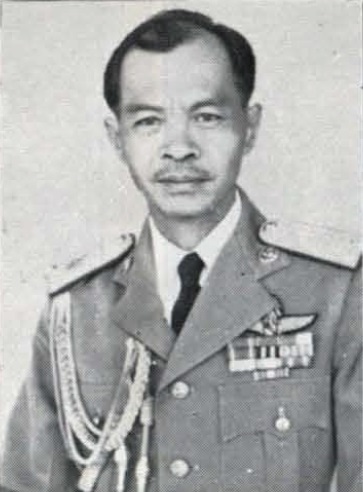
หม่อมเจ้ารังษิยากร อาภากร

| image = รังสิยากร อาภากร.jpg
| death_style = สิ้นชีพตักษัย
| father1 = พระเจ้าบรมวงศ์เธอ กรมหลวงชุมพรเขตอุดมศักดิ์
| mother1 = พระวรวงศ์เธอ พระองค์เจ้าทิพยสัมพันธ์
| spouse = หม่อมราชวงศ์ไพเราะ กฤดากร
| spouse-type = หม่อม
| issue = หม่อมราชวงศ์ทิพพเราะ อาภากรหม่อมราชวงศ์ดารณี วัฒนายากรหม่อมราชวงศ์ชัยกร อาภากร
| issue-type = บุตร
| house = ราชวงศ์จักรี|จักรี
| burial_date = 22 กุมภาพันธ์ พ.ศ. 2509
| burial_style = พระราชทานเพลิง
| burial_place = เมรุหลวงหน้าพลับพลาอิศริยาภรณ์ วัดเทพศิรินทราวาส
| religion = พุทธ
Infobox military person |embed = yes
| rank = ไฟล์:RTAF OF-8 (Air Marshal).svg|14px พลอากาศโท
| branch = กองทัพอากาศไทย
|ราชสกุล=
พลอากาศโท หม่อมเจ้ารังษิยากร อาภากร (11 สิงหาคม พ.ศ. 2449 - 30 ธันวาคม พ.ศ. 2508) เป็นพระโอรสในพระเจ้าบรมวงศ์เธอ กรมหลวงชุมพรเขตอุดมศักดิ์กับพระวรวงศ์เธอ พระองค์เจ้าทิพยสัมพันธ์ อดีตรัฐมนตรีสั่งราชการแทนรัฐมนตรีว่าการกระทรวงกลาโหม และอดีตรองผู้บังคับการกองบินยุทธการ และอดีตเอกอัครราชทูต ณ มะนิลา|กรุงมะนิลา ประเทศฟิลิปปินส์
== พระประวัติ ==
ม.จ.รังษิยากร อาภากร มีพระนามลำลองว่า ท่านชายรังอนุสรณ์ในงานพระราชทานเพลิงศพ ม.จ.ไกรสิงห์ วุฒิชัย ณ เมรุวัดธาตุทอง วันพุธ ที่ 23 มิถุนายน 2519. ม.ป.ท.: มงคลการพิมพ์; 2519. เป็นพระโอรสในพระเจ้าบรมวงศ์เธอ กรมหลวงชุมพรเขตอุดมศักดิ์ กับพระวรวงศ์เธอ พระองค์เจ้าทิพยสัมพันธ์ ประสูติเมื่อวันที่ 11 สิงหาคม พ.ศ. 2449 ทรงดำรงตำแหน่งรัฐมนตรีสั่งราชการแทนรัฐมนตรีว่าการกระทรวงกลาโหม เมื่อปี พ.ศ. 2491 หลังจากนั้นทรงรับราชการในกองทัพอากาศในตำแหน่งรองผู้บังคับการกองบินยุทธการในปี พ.ศ. 2501 จากนั้นโอนไปทรงรับราชการกระทรวงการต่างประเทศในตำแหน่งเอกอัครราชทูต ณ มะนิลา|กรุงมะนิลา ประเทศฟิลิปปินส์
หม่อมเจ้ารังษิยากรเสกสมรสกับหม่อมราชวงศ์ไพเราะ (ราชสกุลเดิม กฤดากร; ธิดาหม่อมเจ้าอมรทัต กฤดากร) มีโอรสธิดา 3 คน คือ
*ม.ร.ว.ทิพพเราะ อาภากร สมรสกับสุคนธ์ ศรโชติ มีบุตรธิดา 3 คน คือ
**อรทิพย์ ศรโชติ มีบุตรชาย  นายนีติบุตร วสีนนท์
**นวลหทัย ศรโชติ (นามเดิมรวคนธ์ ศรโชติ ) มีบุตรสาว นางสาวณัฐมณฑ์ ศรโชติ
**ภัทเรก ศรโชติ สมรสกับ สุกัญญา ศรโชติ (วีสกุล) มีบุตรชาย นายพัทธ์ ศรโชติ
*ม.ร.ว.ดารณี อาภากร สมรสกับ นายแพทย์วิบูลย์ วัฒนายากร มีบุตรธิดา 2 คน คือ
**สลีลา วัฒนายากร
**สิทธิ วัฒนายากร
*ม.ร.ว.ชัยกร อาภากร
ม.จ.รังษิยากรสิ้นชีพตักษัยเมื่อวันที่ 30 ธันวาคม พ.ศ. 2508 สิริชันษา 59 ปีกองทัพอากาศพิมพ์เป็นอนุสรณ์ในงานพระราชทานเพลิงศพ พลอากาศโท หม่อมเจ้ารังษิยากร อาภากร ม.ป.ช., ,ม.ว.ม., ท.จ. ร.ก., ณ เมรุหน้าพลับพลาอิศริยาภรณ์ วัดเทพศิรินทราวาส วันที่ 22 กุมภาพันธ์ พุทธศักราช 2509. พระราชทานเพลิงศพเมื่อวันที่ 22 กุมภาพันธ์ พ.ศ. 2509 ณ เมรุหลวงหน้าพลับพลาอิศริยาภรณ์ วัดเทพศิรินทราวาส
== พระเกียรติยศ ==
=== เครื่องราชอิสริยาภรณ์ ===
==== ไทย ====
ราชกิจจานุเบกษา, แจ้งความสำนักนายกรัฐมนตรี เรื่อง พระราชทานเครื่องราชอิสริยาภรณ์ เล่ม 82 ตอนที่ 111 วันที่ 23 ธันวาคม 2508
แจ้งความสำนักนายกรัฐมนตรี เรื่อง พระราชทานเครื่องราชอิสริยาภรณ์
ราชกิจจานุเบกษา, แจ้งสำนักนายกรัฐมนตรี เรื่องพระราชทานองพระราชทานเครื่องราชอิสริยาภรณ์จุลจอมเกล้า หน้า ๑๒๐๙ เล่ม ๗๔ ตอนที่ ๔๗, ๙ พฤษภาคม พ.ศ. ๒๕๐๐
แจ้งความสำนักนายกรัฐมนตรี เรื่อง พระราชทานเหรียญกล้าหาญ
แจ้งความสำนักนายกรัฐมนตรี เรื่อง พระราชทานเหรียญชัยสมรภูมิ เล่ม 79 ตอนที่ 83 ราชกิจจานุเบกษา 8 กันยายน 2505
ราชกิจจานุเบกษา, แจ้งสำนักนายกรัฐมนตรี เรื่องพระราชทานเหรียญรัตนาภรณ์ หน้า ๖๒ เล่ม ๗๔ ตอนที่ ๑, ๑๗ พฤศจิกายน พ.ศ. ๒๕๙๙
==== ต่างประเทศ ====
* :
** พ.ศ. 2495 - ไฟล์:Us_legion_of_merit_officer_rib.png|80x80px ลีเจียนออฟเมอริต ชั้นนายทหาร แจ้งความสำนักนายกรัฐมนตรี เรื่อง พระราชานพระบรมราชานุญาตประดับเครื่องอิสริยาภรณ์ต่างประเทศ
* :
**พ.ศ. 2508 - ไฟล์:PHL Order of Sikatuna - Grand Cross BAR.png|80x80px เครื่องอิสริยาภรณ์ซิกาตูนา ชั้นประถมาภรณ์
=== พระยศ ===
==== พระยศทางทหาร ====
* 1 เมษายน พ.ศ. 2476 : นายเรือตรี ประกาศสำนักนายกรัฐมนตรี เรื่อง พระราชทานยศทหาร
* 1 เมษายน พ.ศ. 2479 : นายเรือโท ประกาศ เรื่อง พระราชทานยศทหาร รวม ๒ เรื่อง
* 1 ธันวาคม พ.ศ. 2479 : นายเรืออากาศโท ประกาศ เรื่อง พระราชทานยศทหารอากาศ
* 1 เมษายน พ.ศ. 2481 : นายเรืออากาศเอก ประกาศกระทรวงกลาโหม เรื่อง พระราชทานยศทหาร
* 1 เมษายน พ.ศ. 2483 : นายนาวาอากาศตรี ประกาศกระทรวงกลาโหม เรื่อง พระราชทานยศทหาร
* 1 กรกฎาคม พ.ศ. 2485 : นายนาวาอากาศโท ประกาศสำนักนายกรัฐมนตรี เรื่อง พระราชทานยศทหาร
* 1 มกราคม พ.ศ. 2495 : พลอากาศจัตวา ประกาศสำนักนายกรัฐมนตรี เรื่อง พระราชทานยศทหาร
* 1 มกราคม พ.ศ. 2497 : พลอากาศตรี ประกาศสำนักคณะรัฐมนตรี เรื่อง พระราชทานยศทหาร
* 1 มกราคม พ.ศ. 2499 : พลอากาศโท ประกาศสำนักคณะรัฐมนตรี เรื่อง พระราชทานยศทหาร
== พงศาวลี ==
ahnentafel top|width=100%|พงศาวลีของ
ahnentafel-compact5
|style=font-size: 90%; line-height: 110%;
|border=1
|boxstyle=padding-top: 0; padding-bottom: 0;
|boxstyle_1=background-color: #fcc;
|boxstyle_2=background-color: #fb9;
|boxstyle_3=background-color: #ffc;
|boxstyle_4=background-color: #bfc;
|boxstyle_5=background-color: #9fe;
|1= 1. 
|2= 2. พระเจ้าบรมวงศ์เธอ กรมหลวงชุมพรเขตอุดมศักดิ์
|3= 3. พระวรวงศ์เธอ พระองค์เจ้าทิพยสัมพันธ์
|4= 4. พระบาทสมเด็จพระจุลจอมเกล้าเจ้าอยู่หัว
|5= 5. เจ้าจอมมารดาโหมด ในรัชกาลที่ 5
|6= 6. สมเด็จพระราชปิตุลา บรมพงศาภิมุข เจ้าฟ้าภาณุรังษีสว่างวงศ์ กรมพระยาภาณุพันธุวงศ์วรเดช
|7= 7. หม่อมเลี่ยม ภาณุพันธุ์ ณ อยุธยา
|8= 8. (=12.) พระบาทสมเด็จพระจอมเกล้าเจ้าอยู่หัว
|9= 9. (=13.) สมเด็จพระเทพศิรินทราบรมราชินี
|10= 10. เจ้าพระยาสุรวงษ์ไวยวัฒน์ (วร บุนนาค)
|11= 11. อิ่ม บุนนาค
|12= 12. (=8.) พระบาทสมเด็จพระจอมเกล้าเจ้าอยู่หัว
|13= 13. (=9.) สมเด็จพระเทพศิรินทราบรมราชินี
|14= 14. หลวงศุภมาตรา (สะอาด ศุภสุทธิ์)
|16= 16. (=24.) พระบาทสมเด็จพระพุทธเลิศหล้านภาลัย
|17= 17. (=25.) สมเด็จพระศรีสุริเยนทราบรมราชินี
|18= 18. (=26.) สมเด็จพระบรมราชมาตามหัยกาเธอ กรมหมื่นมาตยาพิทักษ์
|19= 19. (=27.) หม่อมน้อย ศิริวงศ์ ณ อยุธยา
|20= 20. สมเด็จเจ้าพระยาบรมมหาศรีสุริยวงศ์ (ช่วง บุนนาค)
|21= 21. กลิ่น บุนนาค
|24= 24. (=16.) พระบาทสมเด็จพระพุทธเลิศหล้านภาลัย
|25= 25. (=17.) สมเด็จพระศรีสุริเยนทราบรมราชินี
|26= 26. (=18.) สมเด็จพระบรมราชมาตามหัยกาเธอ กรมหมื่นมาตยาพิทักษ์
|27= 27. (=19.) หม่อมน้อย ศิริวงศ์ ณ อยุธยา
==อ้างอิง==
หมวดหมู่:หม่อมเจ้าชาย
หมวดหมู่:ราชสกุลอาภากร
หมวดหมู่:ทหารอากาศชาวไทย
หมวดหมู่:นักการทูตชาวไทย
หมวดหมู่:รัฐมนตรีไทยที่ไม่ได้ประจำกระทรวง
หมวดหมู่:ผู้ได้รับเครื่องราชอิสริยาภรณ์ ม.ป.ช.
หมวดหมู่:ผู้ได้รับเครื่องราชอิสริยาภรณ์ ม.ว.ม.